Podolian Upland

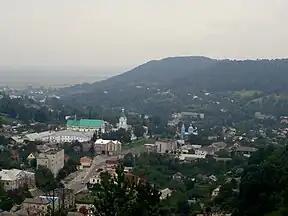
Kremenets Hills around the city of Kremenets

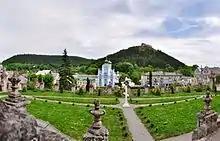
Bona Hill (Mountain) with ruins at its top

The Podolian Upland (Podolian Plateau) or Podillia Upland ("Podilska vysochyna") is a highland area in southwestern Ukraine, on the left (northeast) bank of the Dniester River, with small portions in its western extent stretching into eastern Poland.